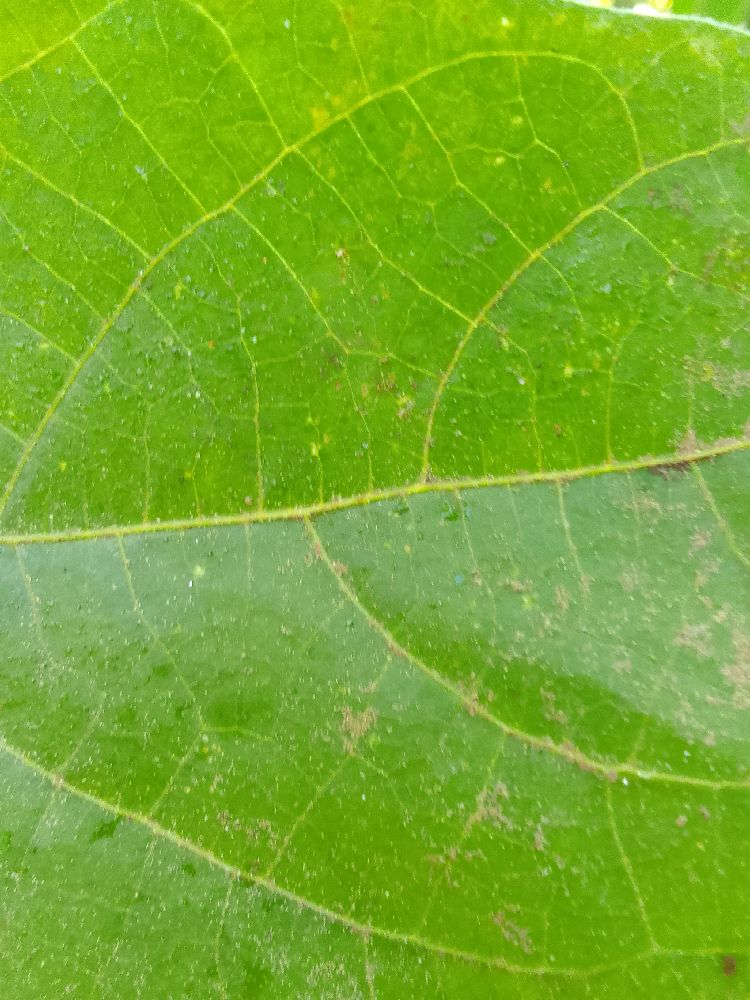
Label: healthy